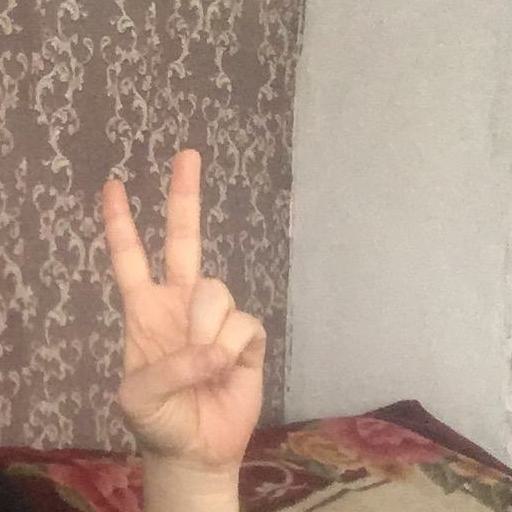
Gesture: peace